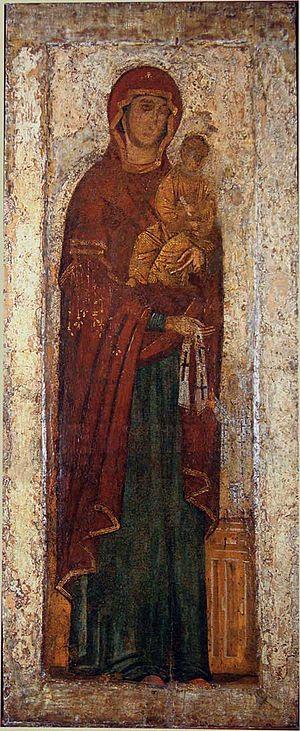
L'icône Maximovskaïa de la Mère de Dieu est une icône miraculeuse de la Vierge Marie, vénérée dans l'Église orthodoxe russe. La date de sa création est fixée par les historiens dans une période qui va de 1299 à 1305. Son origine est, selon la légende, une vision de Maxime de Kiev, métropolite de Kiev et de toute la Russie, dont le siège avait été déplacé de Kiev à Vladimir suite aux déprédations des Tatares. L'icône est fêtée le 18 avril selon le calendrier julien.
Maxime de Kiev était un moine et un métropolite d'origine grecque mort en 1305. Il devint métropolite de Kiev et primat de toute l'Église russe en 1283.
Les icônes russes postmongoles sont celles qui sont produites en Russie à partir du milieu du XIIIᵉ siècle et durant les siècles qui suivent, malgré la dévastation subie entre 1227 et 1240 du fait de la Horde d'or mongole. La Russie ne sera libérée de cette Horde d'or, qu'à la fin du XVᵉ siècle, en 1480, par Ivan III, grand prince de Vladimir et de Moscou. Il ne faut toutefois pas creuser un fossé entre les œuvres pré-mongoles et celles de la période postmongole. Après, comme avant l'invasion mongole, Novgorod et les autres écoles russes continuent à puiser à la source de l'art byzantin.